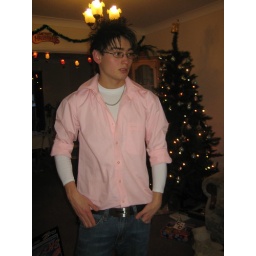
leigh posing in his pink shirt